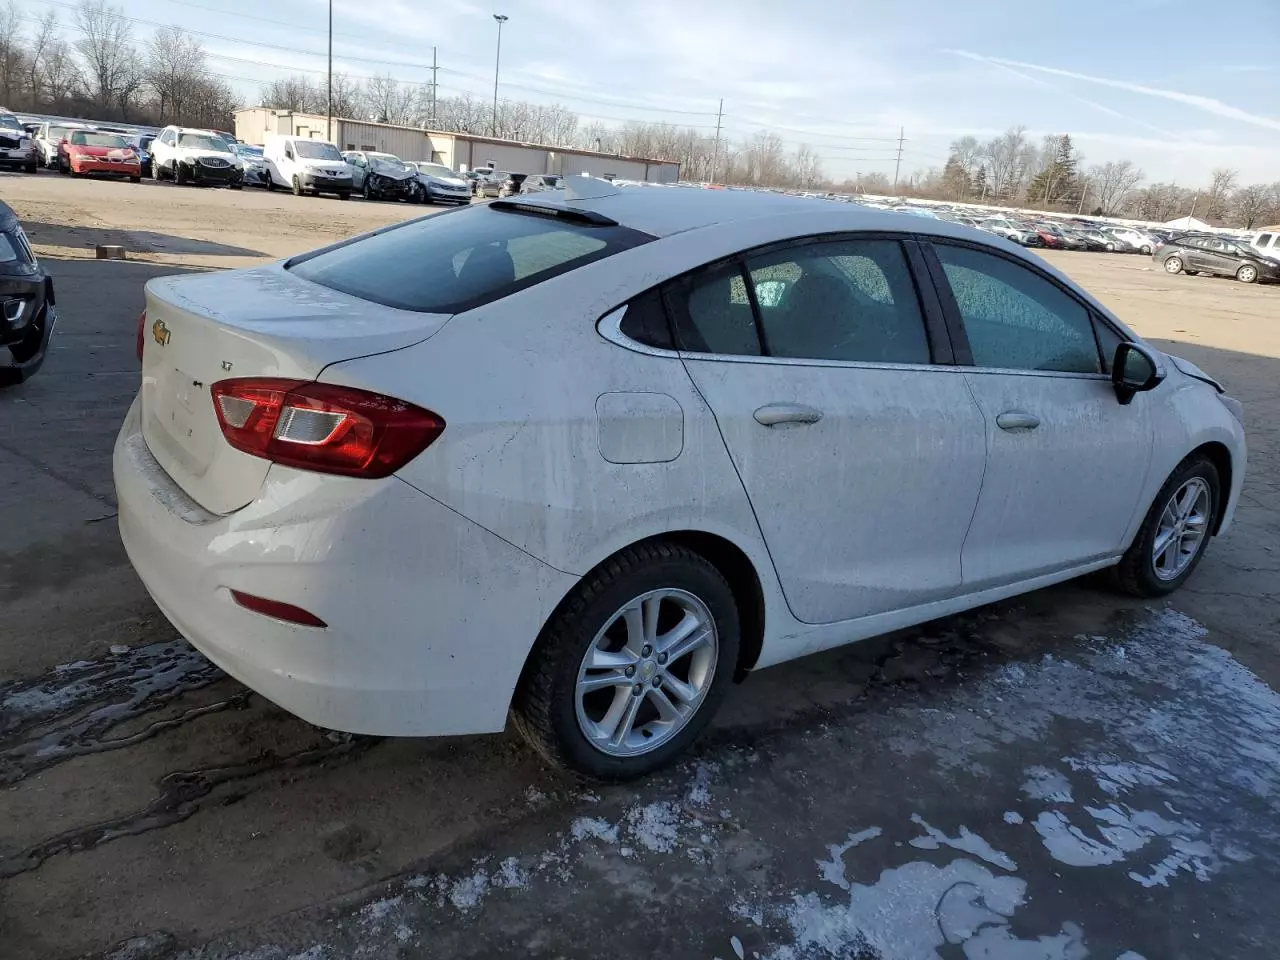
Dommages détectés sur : capot, plaque d'immatriculation arrière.
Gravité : majeur